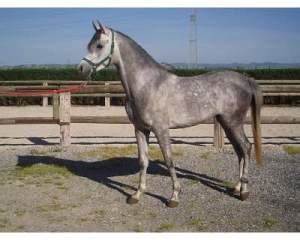
Label: horse